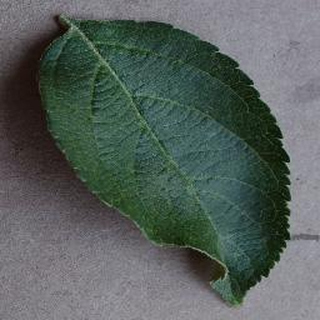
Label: healthy_apple